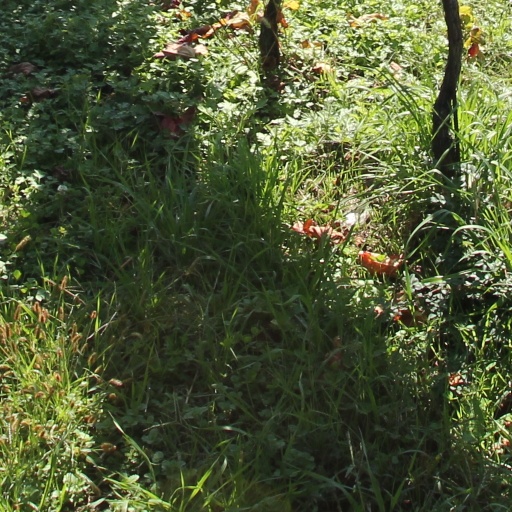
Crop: grape